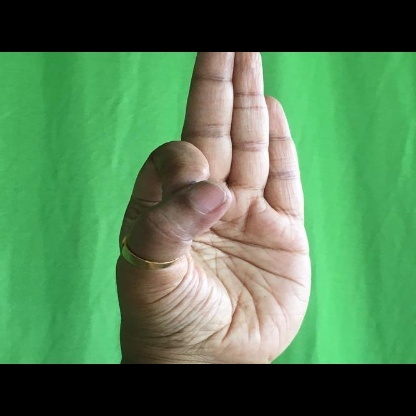
Mudra: Aralam